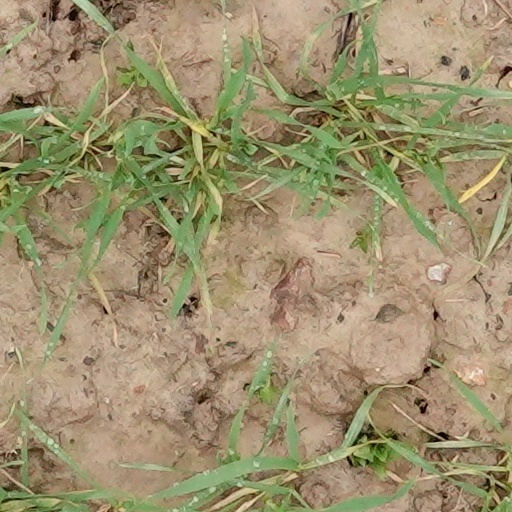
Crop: wheat